Baxter Street

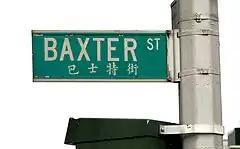
Street sign for Baxter Street in Chinatown

Baxter Street is a narrow thoroughfare that runs in a north–south direction in the borough of Manhattan in New York City, United States. It lies between Mulberry Street and Centre Street. It runs through Little Italy and the edge of Chinatown. Today, it runs one-way southbound from Grand Street to Hogan Place, and one-way northbound for its southernmost block from Worth Street to Hogan Place.